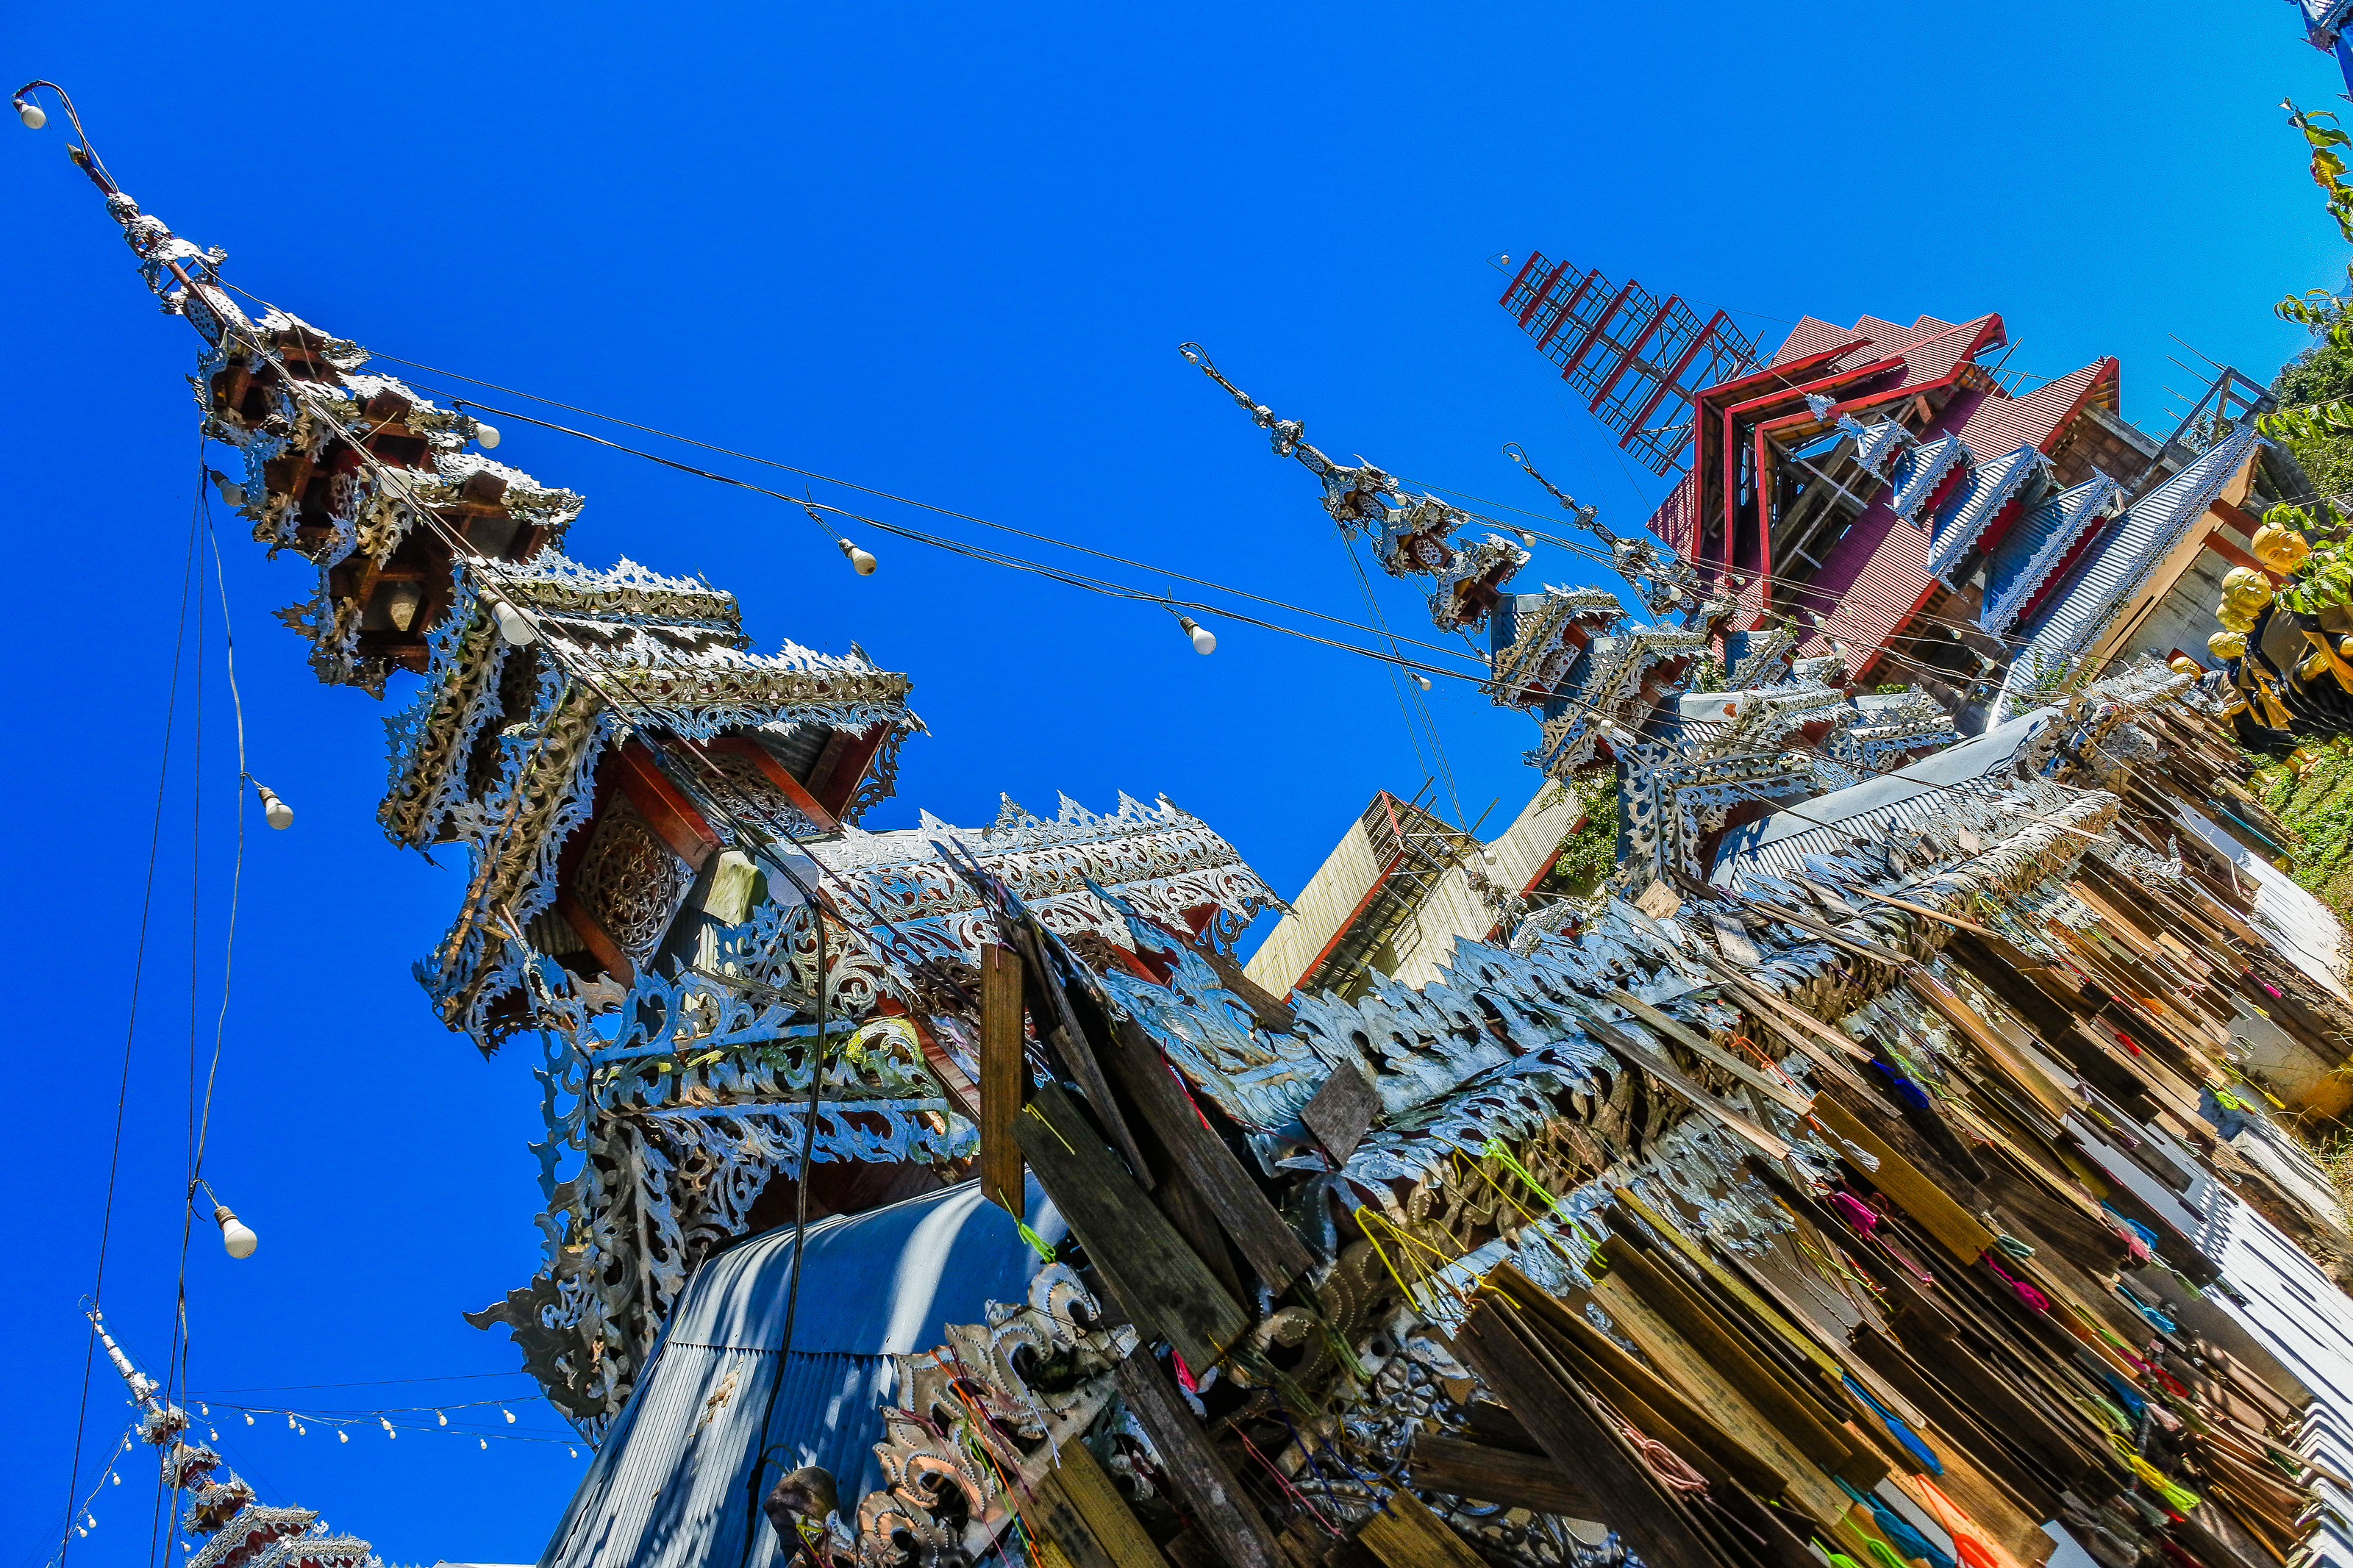
country, hut, rural, northern, beautiful, son, leaves, thailand, luxuriant, season, landmark, nobody, sky, new, rain, agricuture, natural, thai, ancient, morning, bamboo, hong, light, bridge, fields, sunrise, flags, tourism, sun, mist, mae, popular, art, famous, green, historic, nature, countryside, asia, sutongpe, rice, outdoor, cuture, horizon, wooden, sunset, temple, river, travel, landscape, daytime, architecture, tree, wood, world, cloud, plant, mountain, city, place of worship